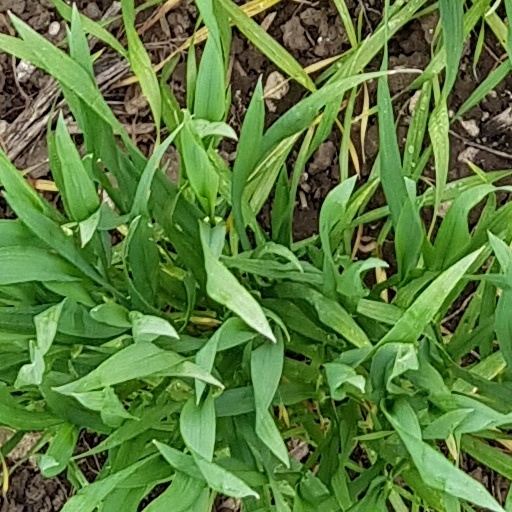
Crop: wheat